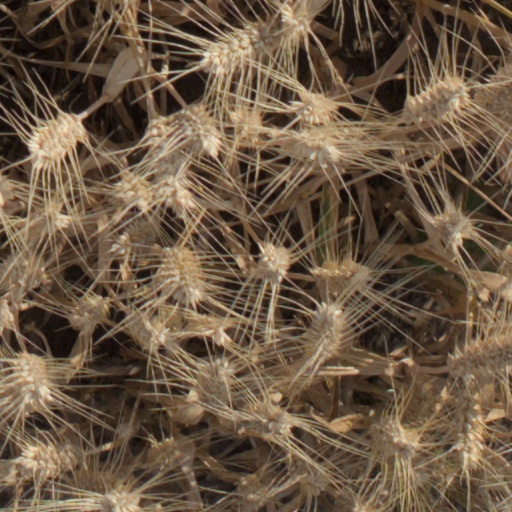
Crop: wheat